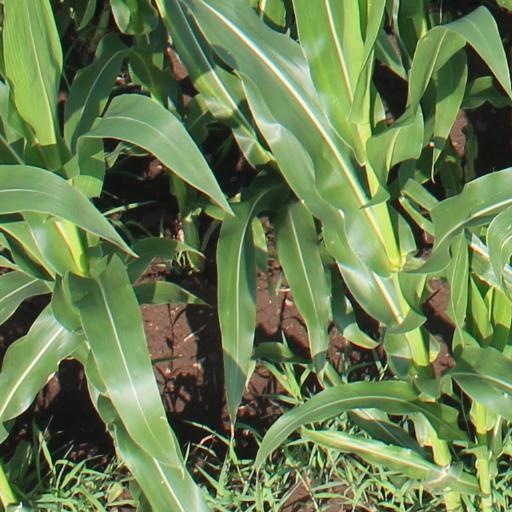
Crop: maize; corn